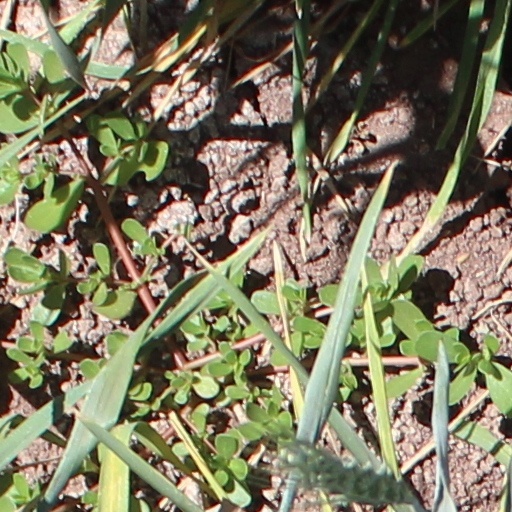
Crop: wheat